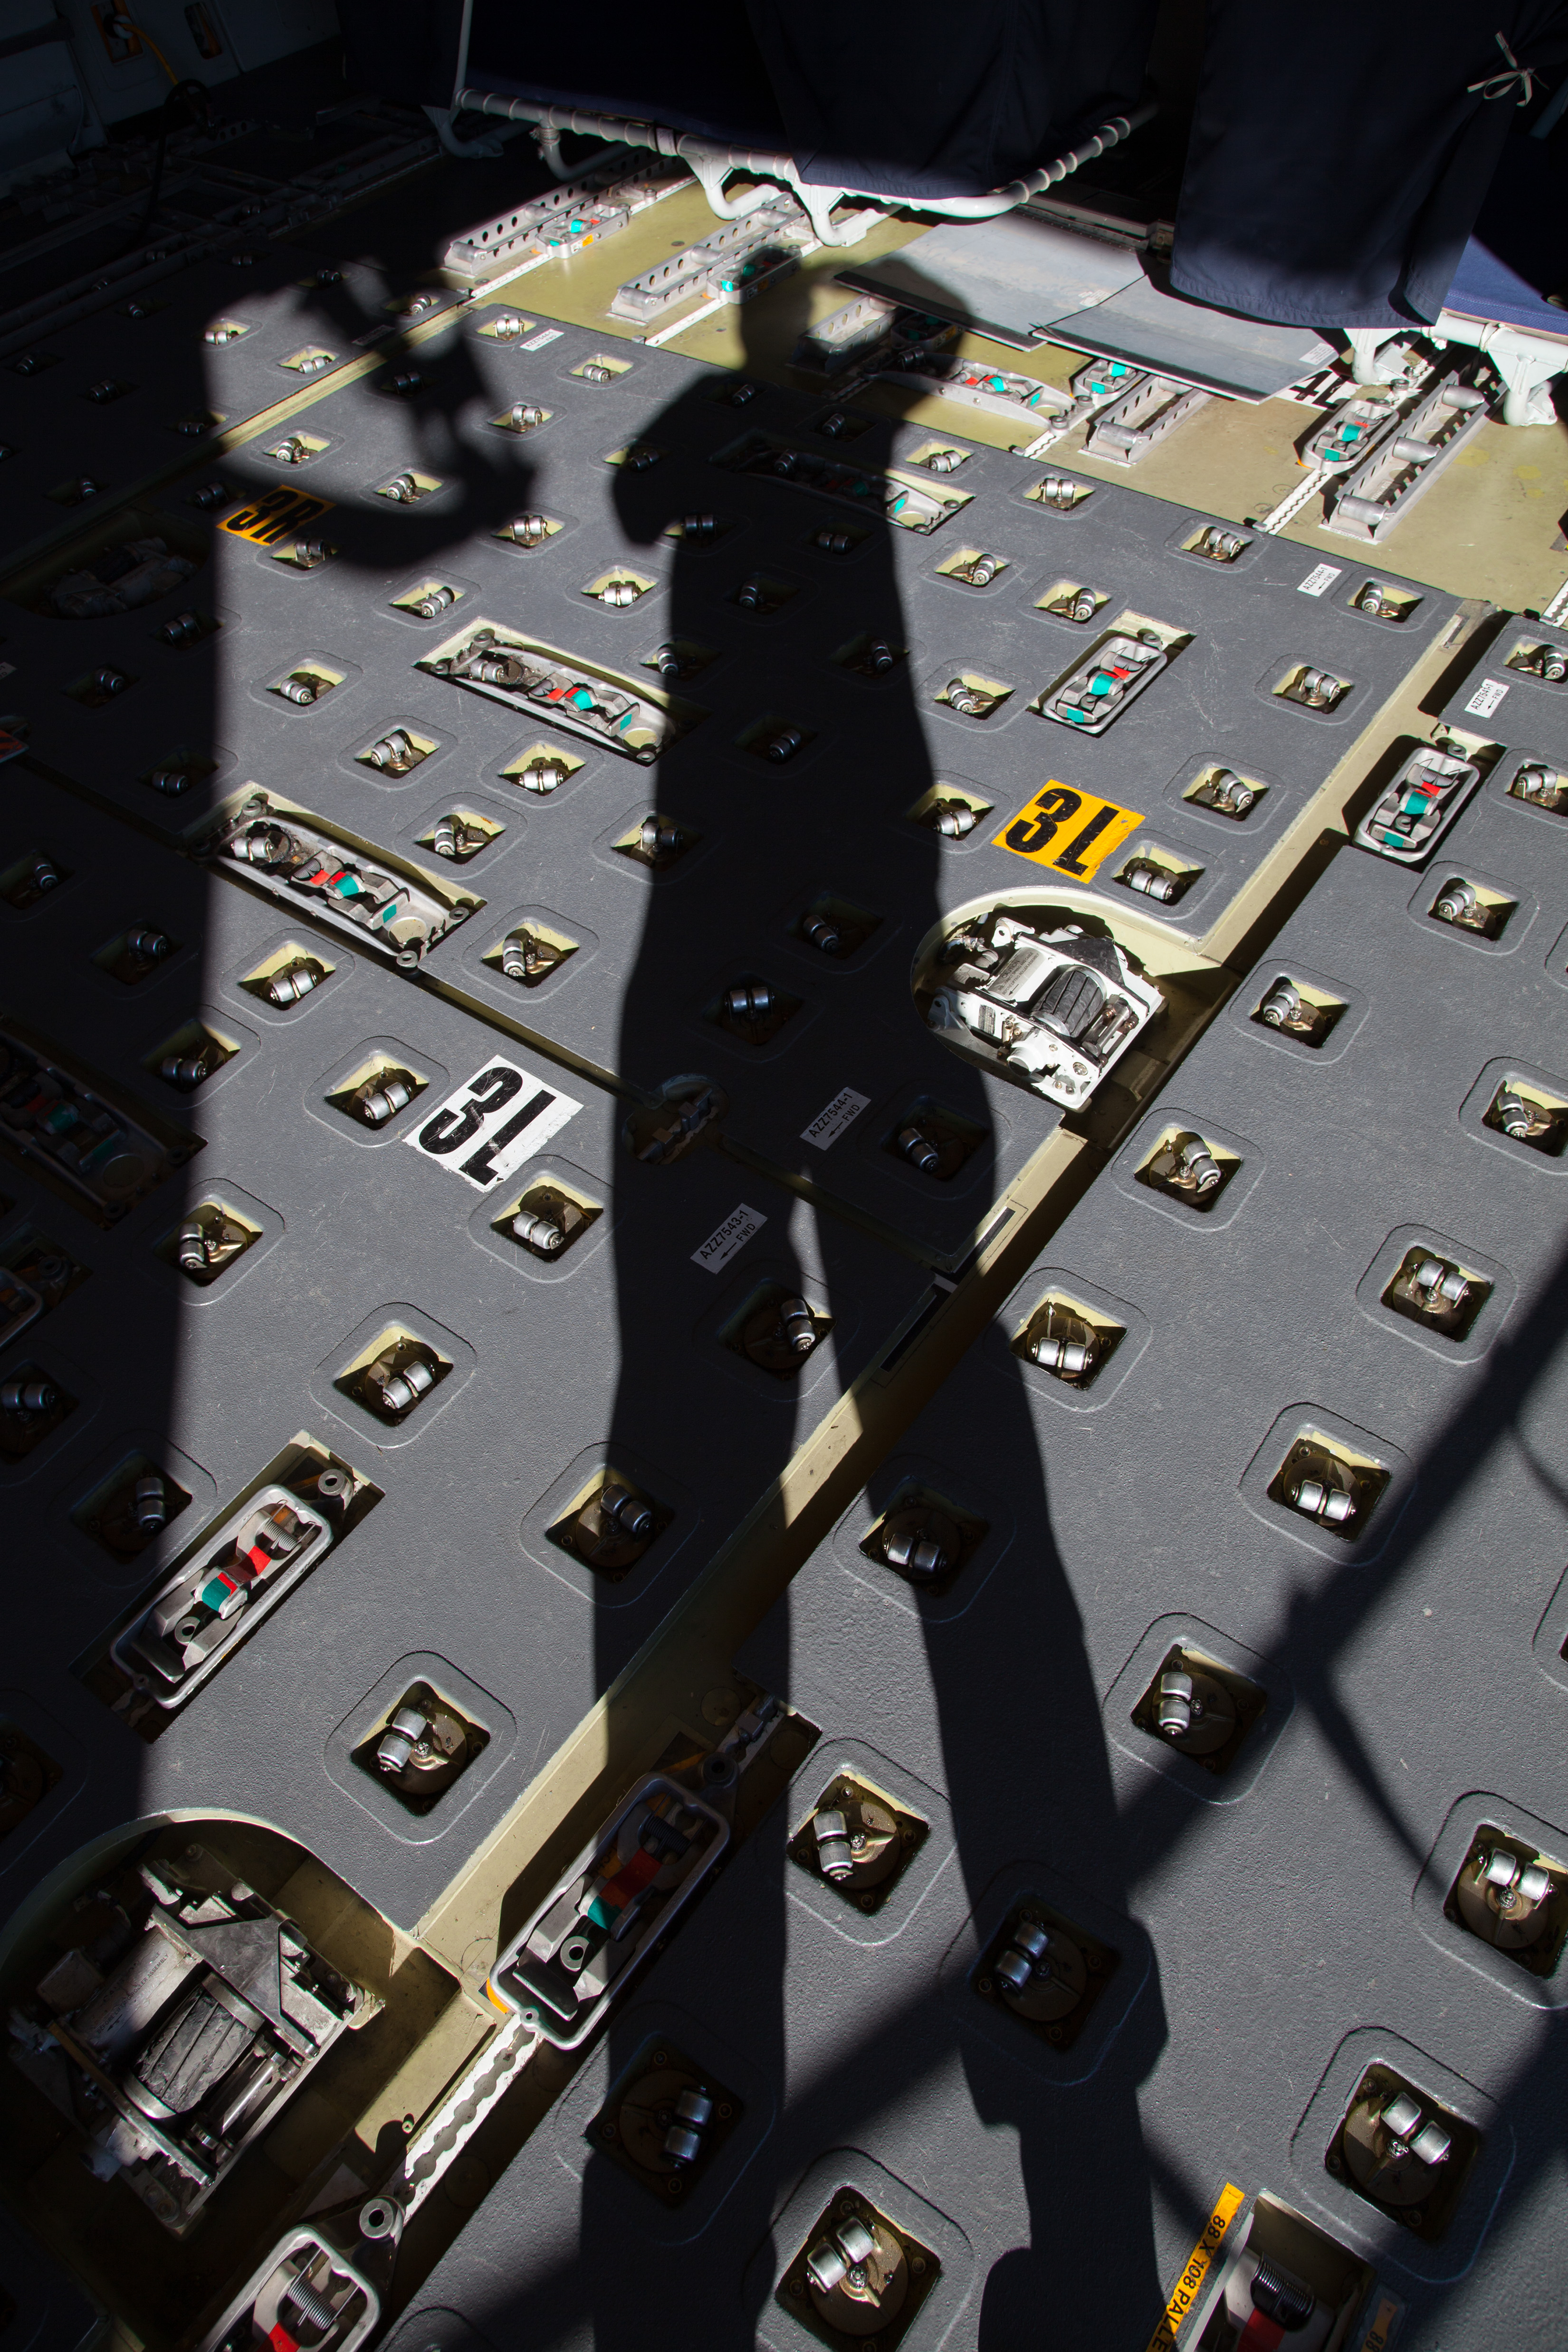
guitar, black, 2014, screenshot, 3652014, 365the2014edition